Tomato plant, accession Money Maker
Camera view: horizontal (90 deg, fisheye); turntable rotation: 150 degrees
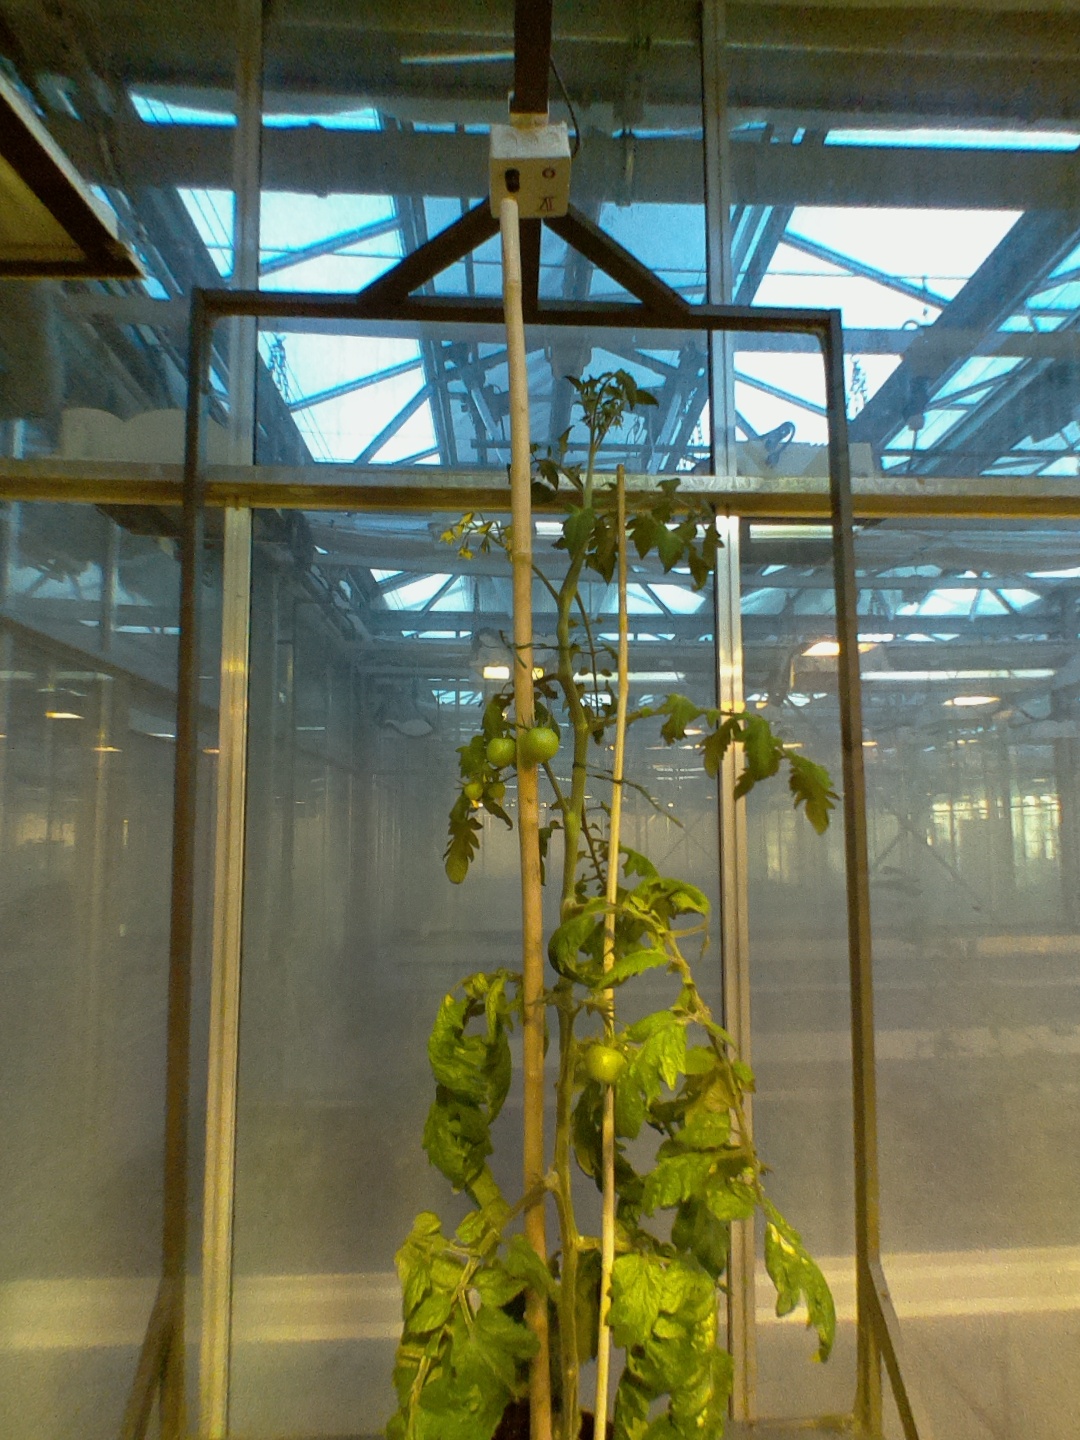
BBCH growth stage 74: 40%-50% of final fruit size